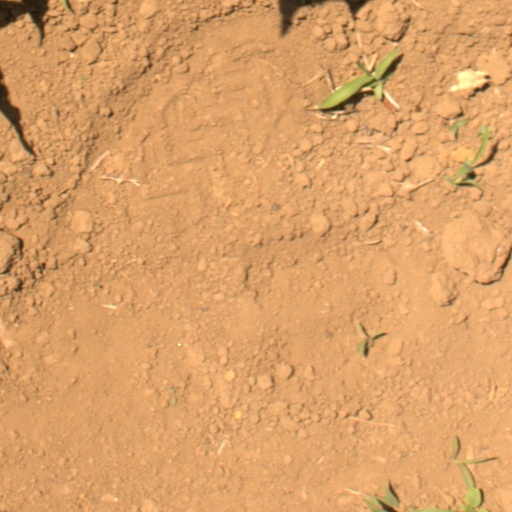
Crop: Jerusalem artichoke